Federacja Anarchistyczna

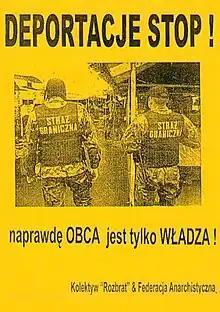
"Deportation Stop!" FA poster during Rozbrat squat

Organizationally, the Anarchist Federation is composed of 'sections'. As described by FA: "An FA section is a self-governing group of people who have declared their desire to join the FA, constitute an organizational unit, can pass resolutions within the group, and have been accepted at the FA convention into the Anarchist Federation." For a group seeking to join FA, it must accepted by majority vote at a FA convention, with all sections carrying veto power. Every section is entitled to one vote and may withdraw from the FA should it desire. A section may also be expelled from the Federation at the request of another section at an FA convention – the decision on this matter is made by majority vote with the right of veto.